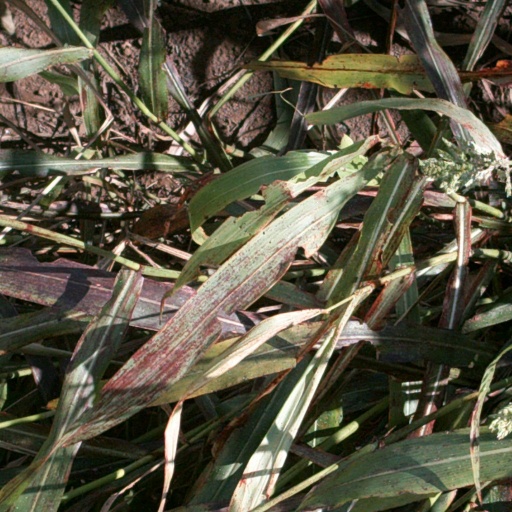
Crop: sorghum